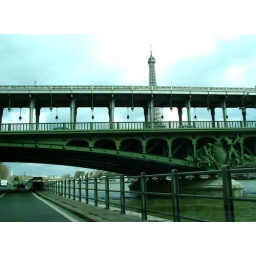
some bridge in paris seen fleetingly through my 'whiz-by-tour of Paris-from-the-car-in-the-rain&amp;quot; with Eiffel tower behind it...